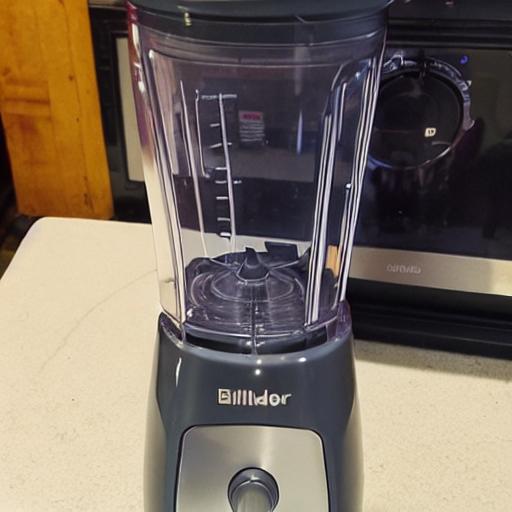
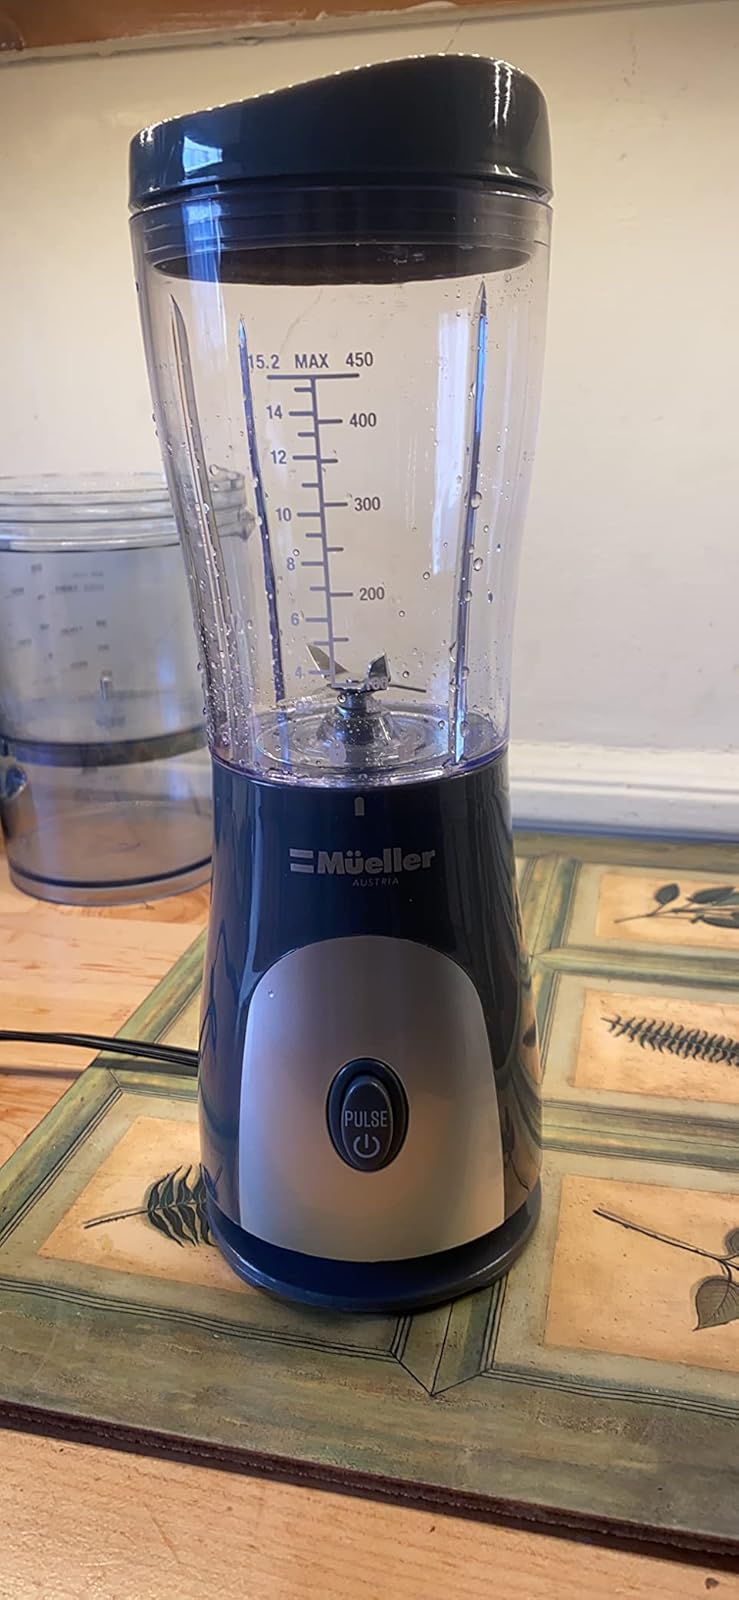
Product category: items_blender
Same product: no